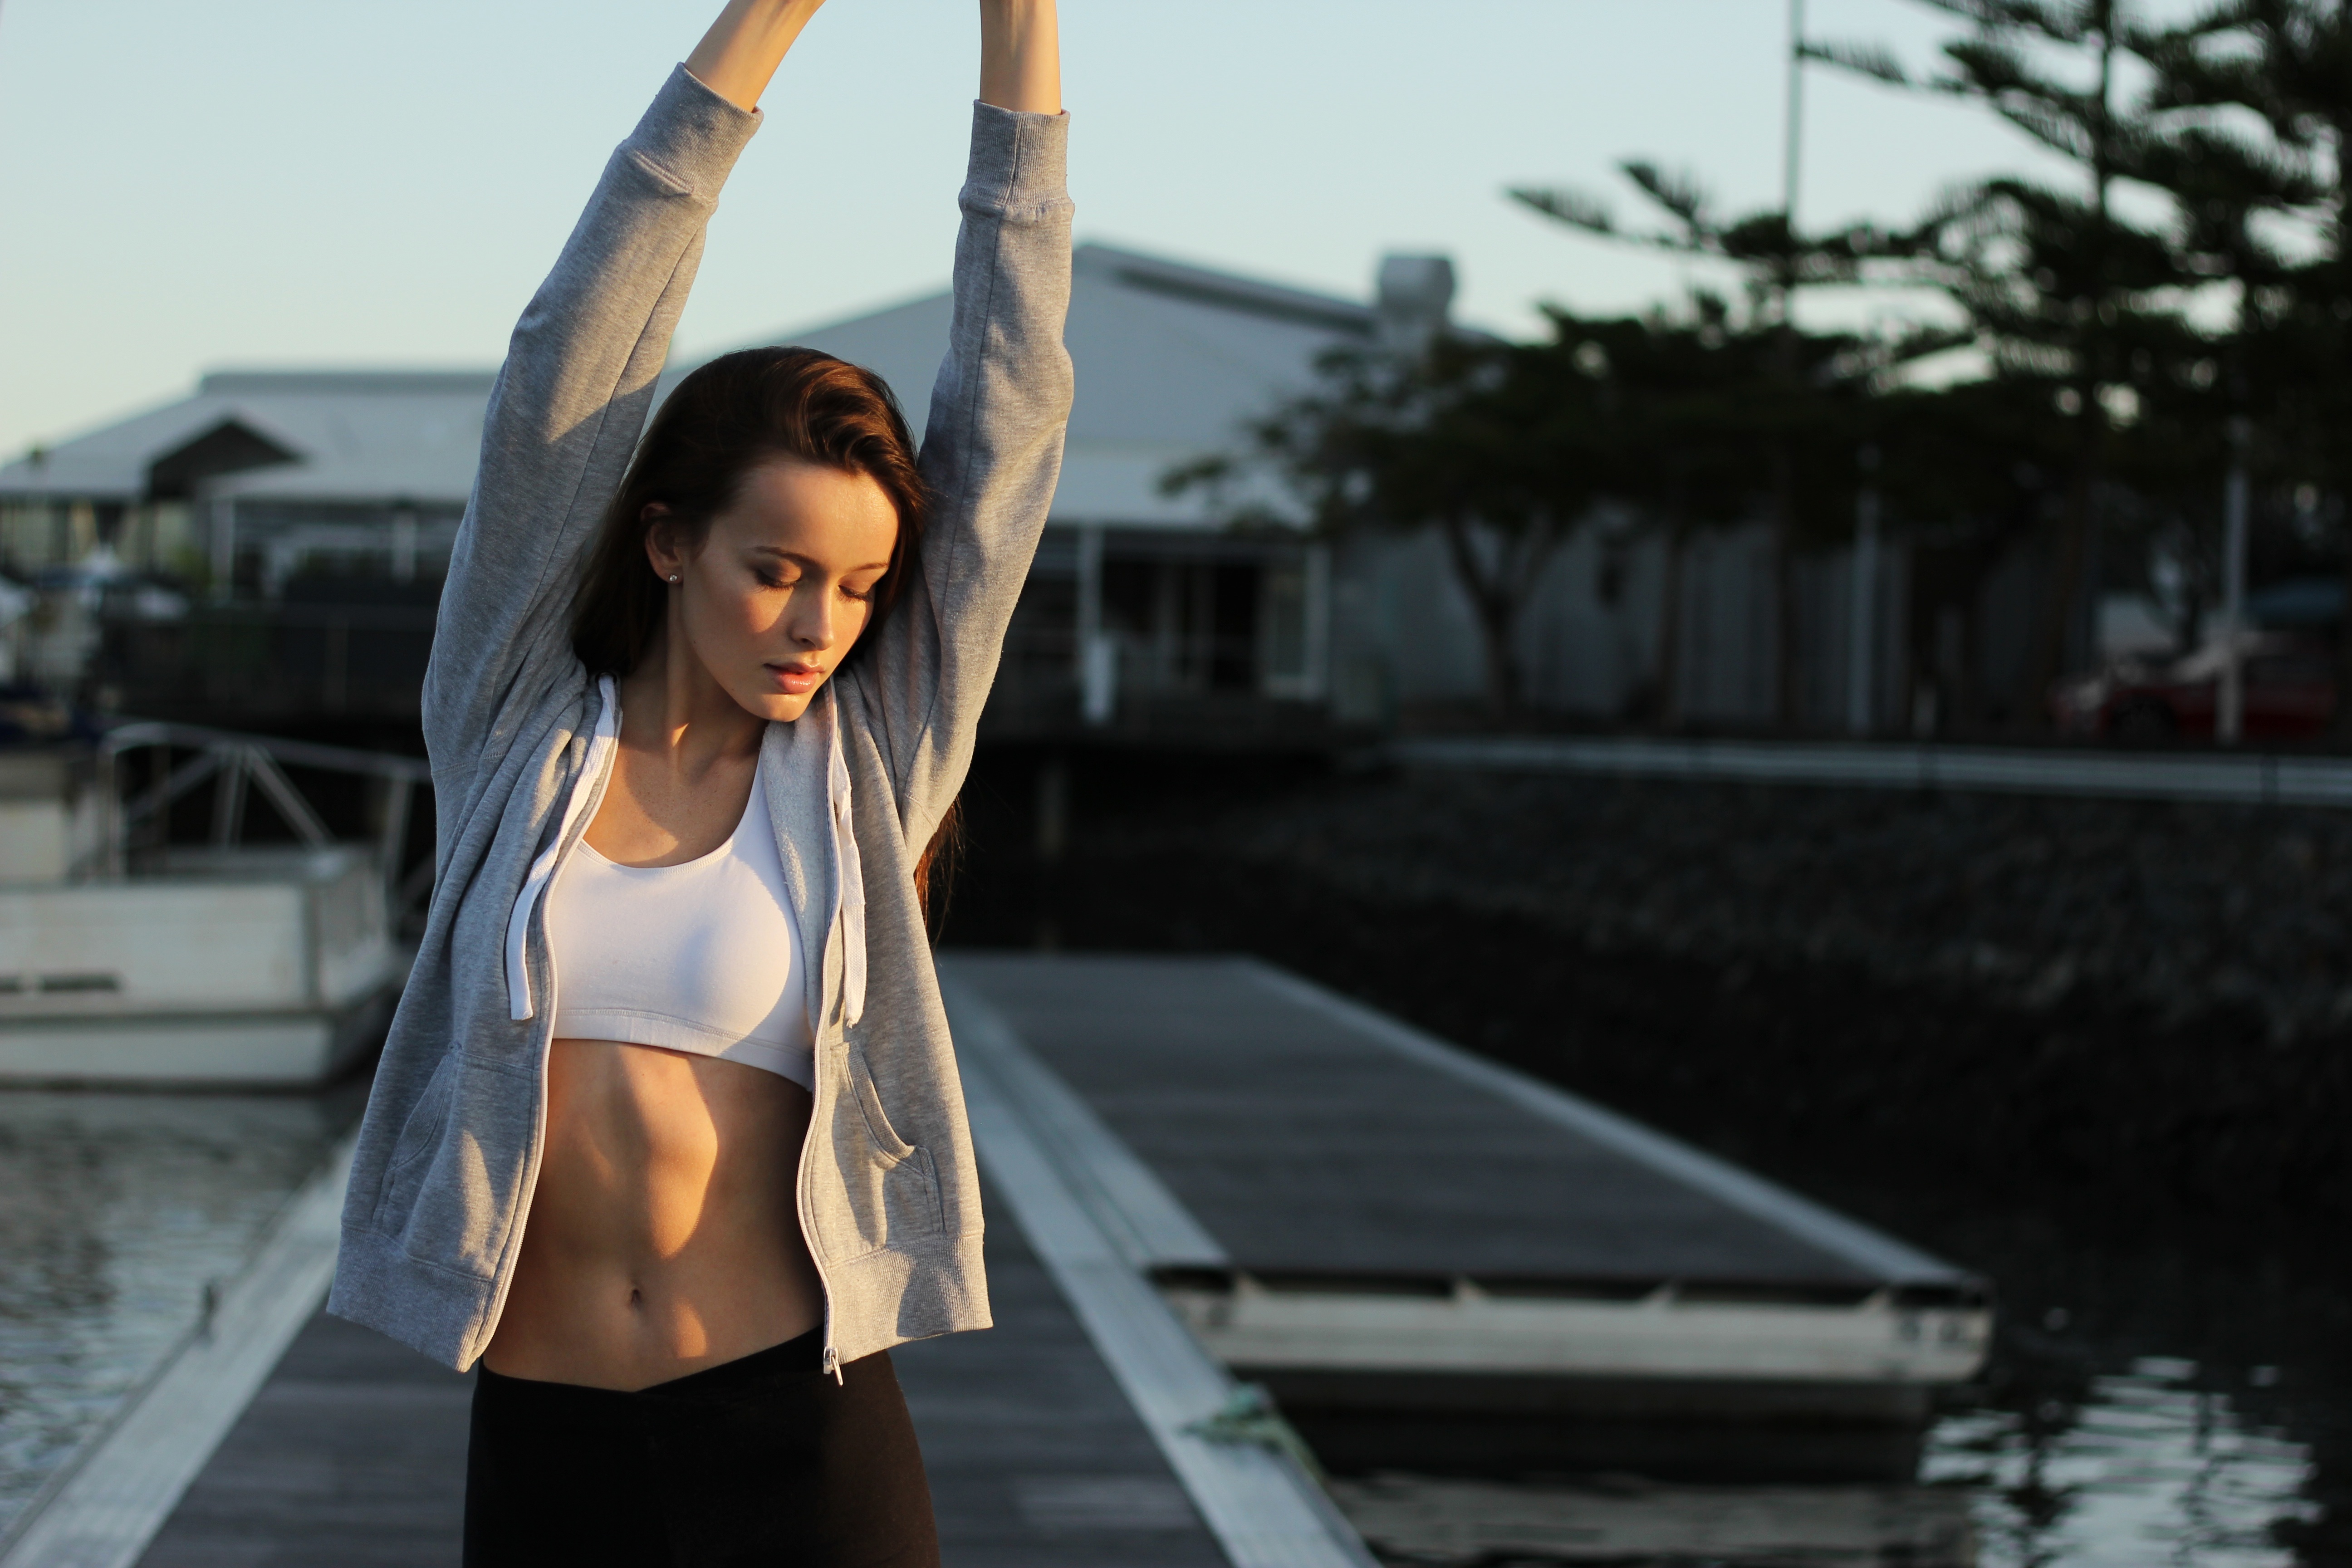
girl, woman, brunette, model, young, spring, fashion, lovely, photograph, beauty, sexy, slim, trim, attractive, photo shoot, physical fitness